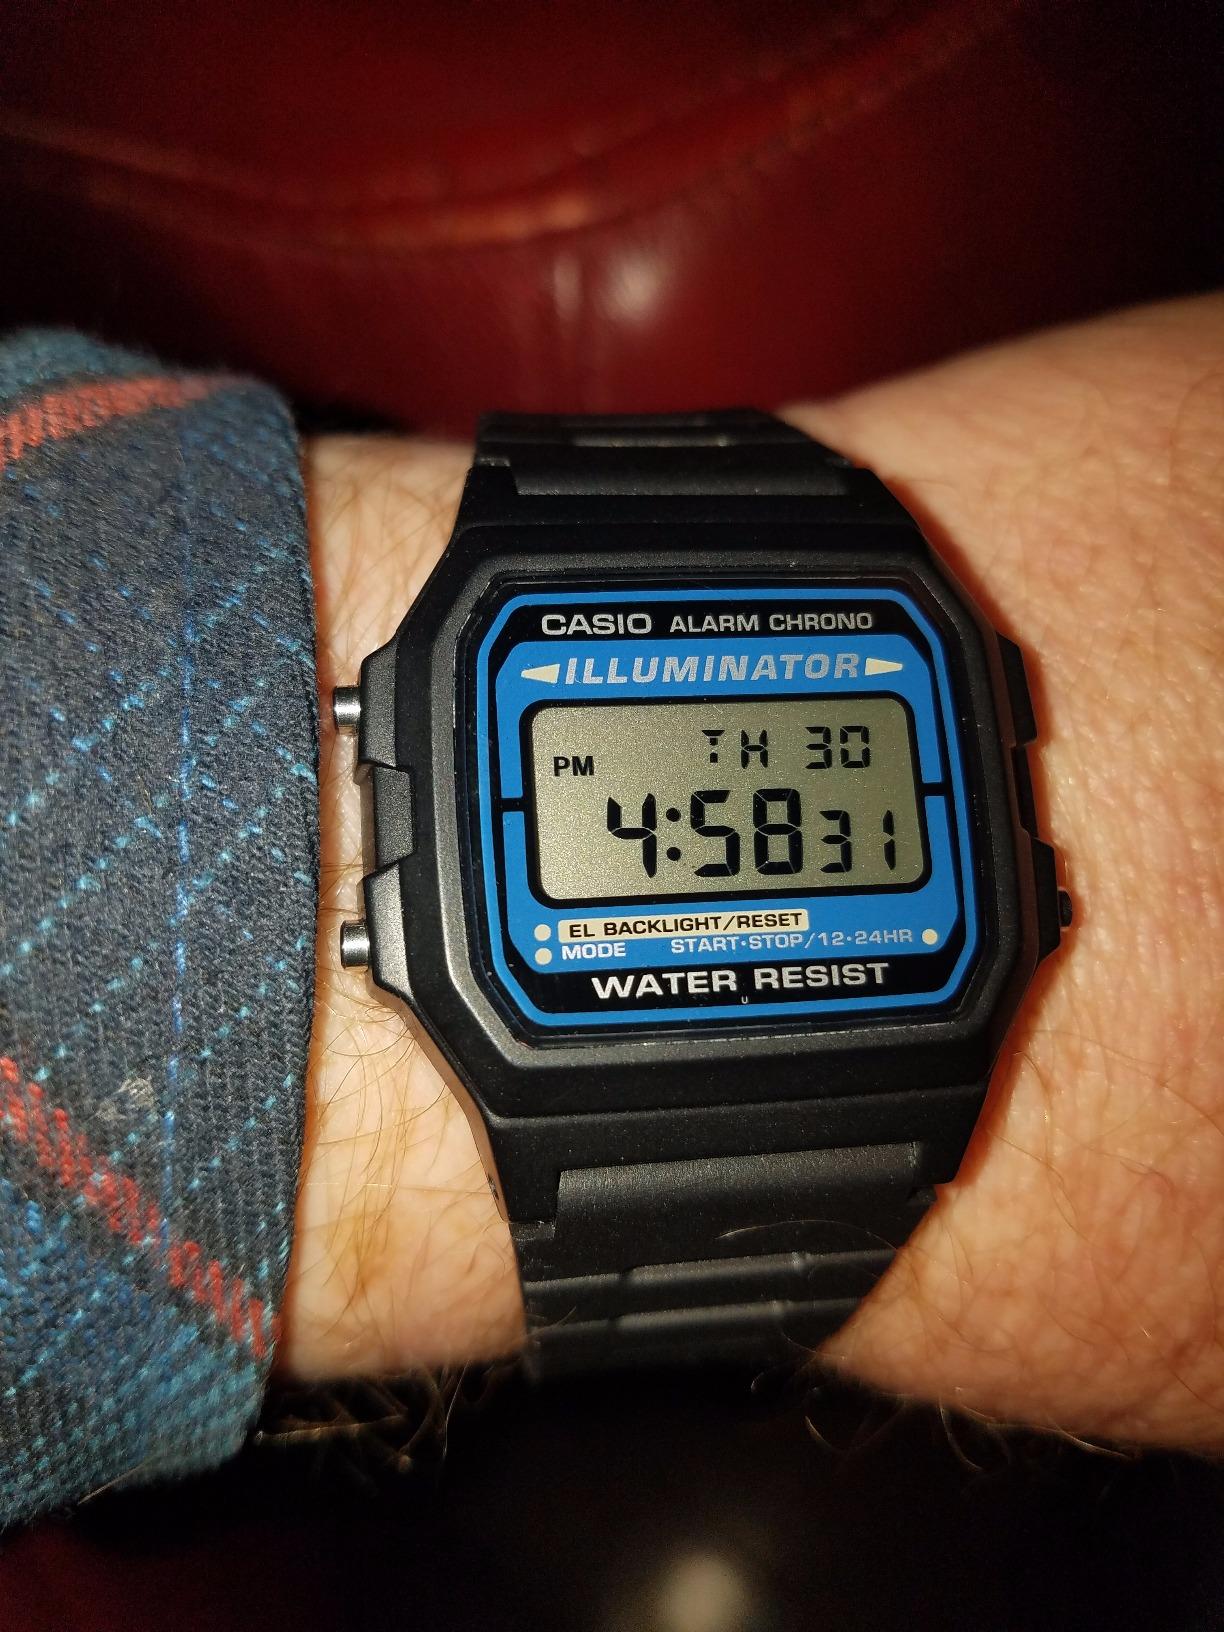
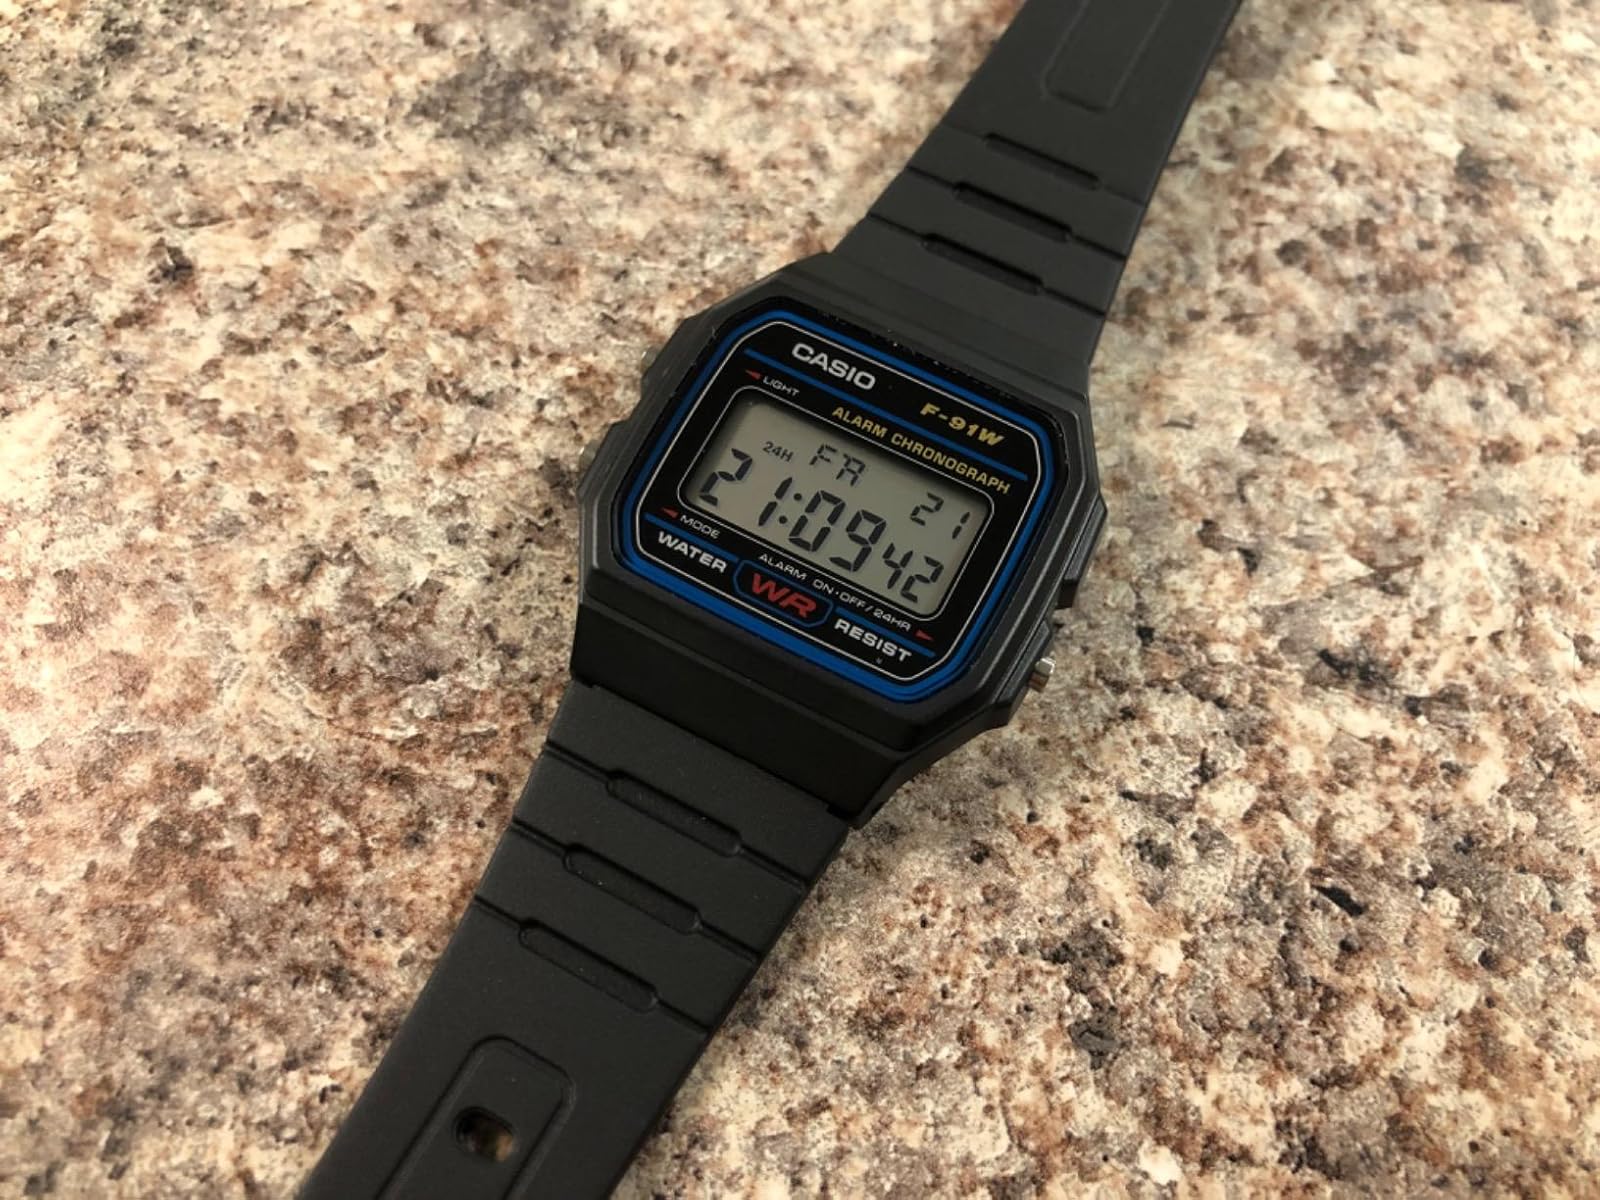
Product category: accessories_watch
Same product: no